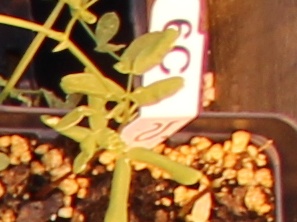
Label: Lentil